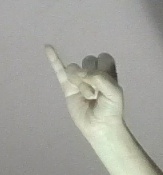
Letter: meem